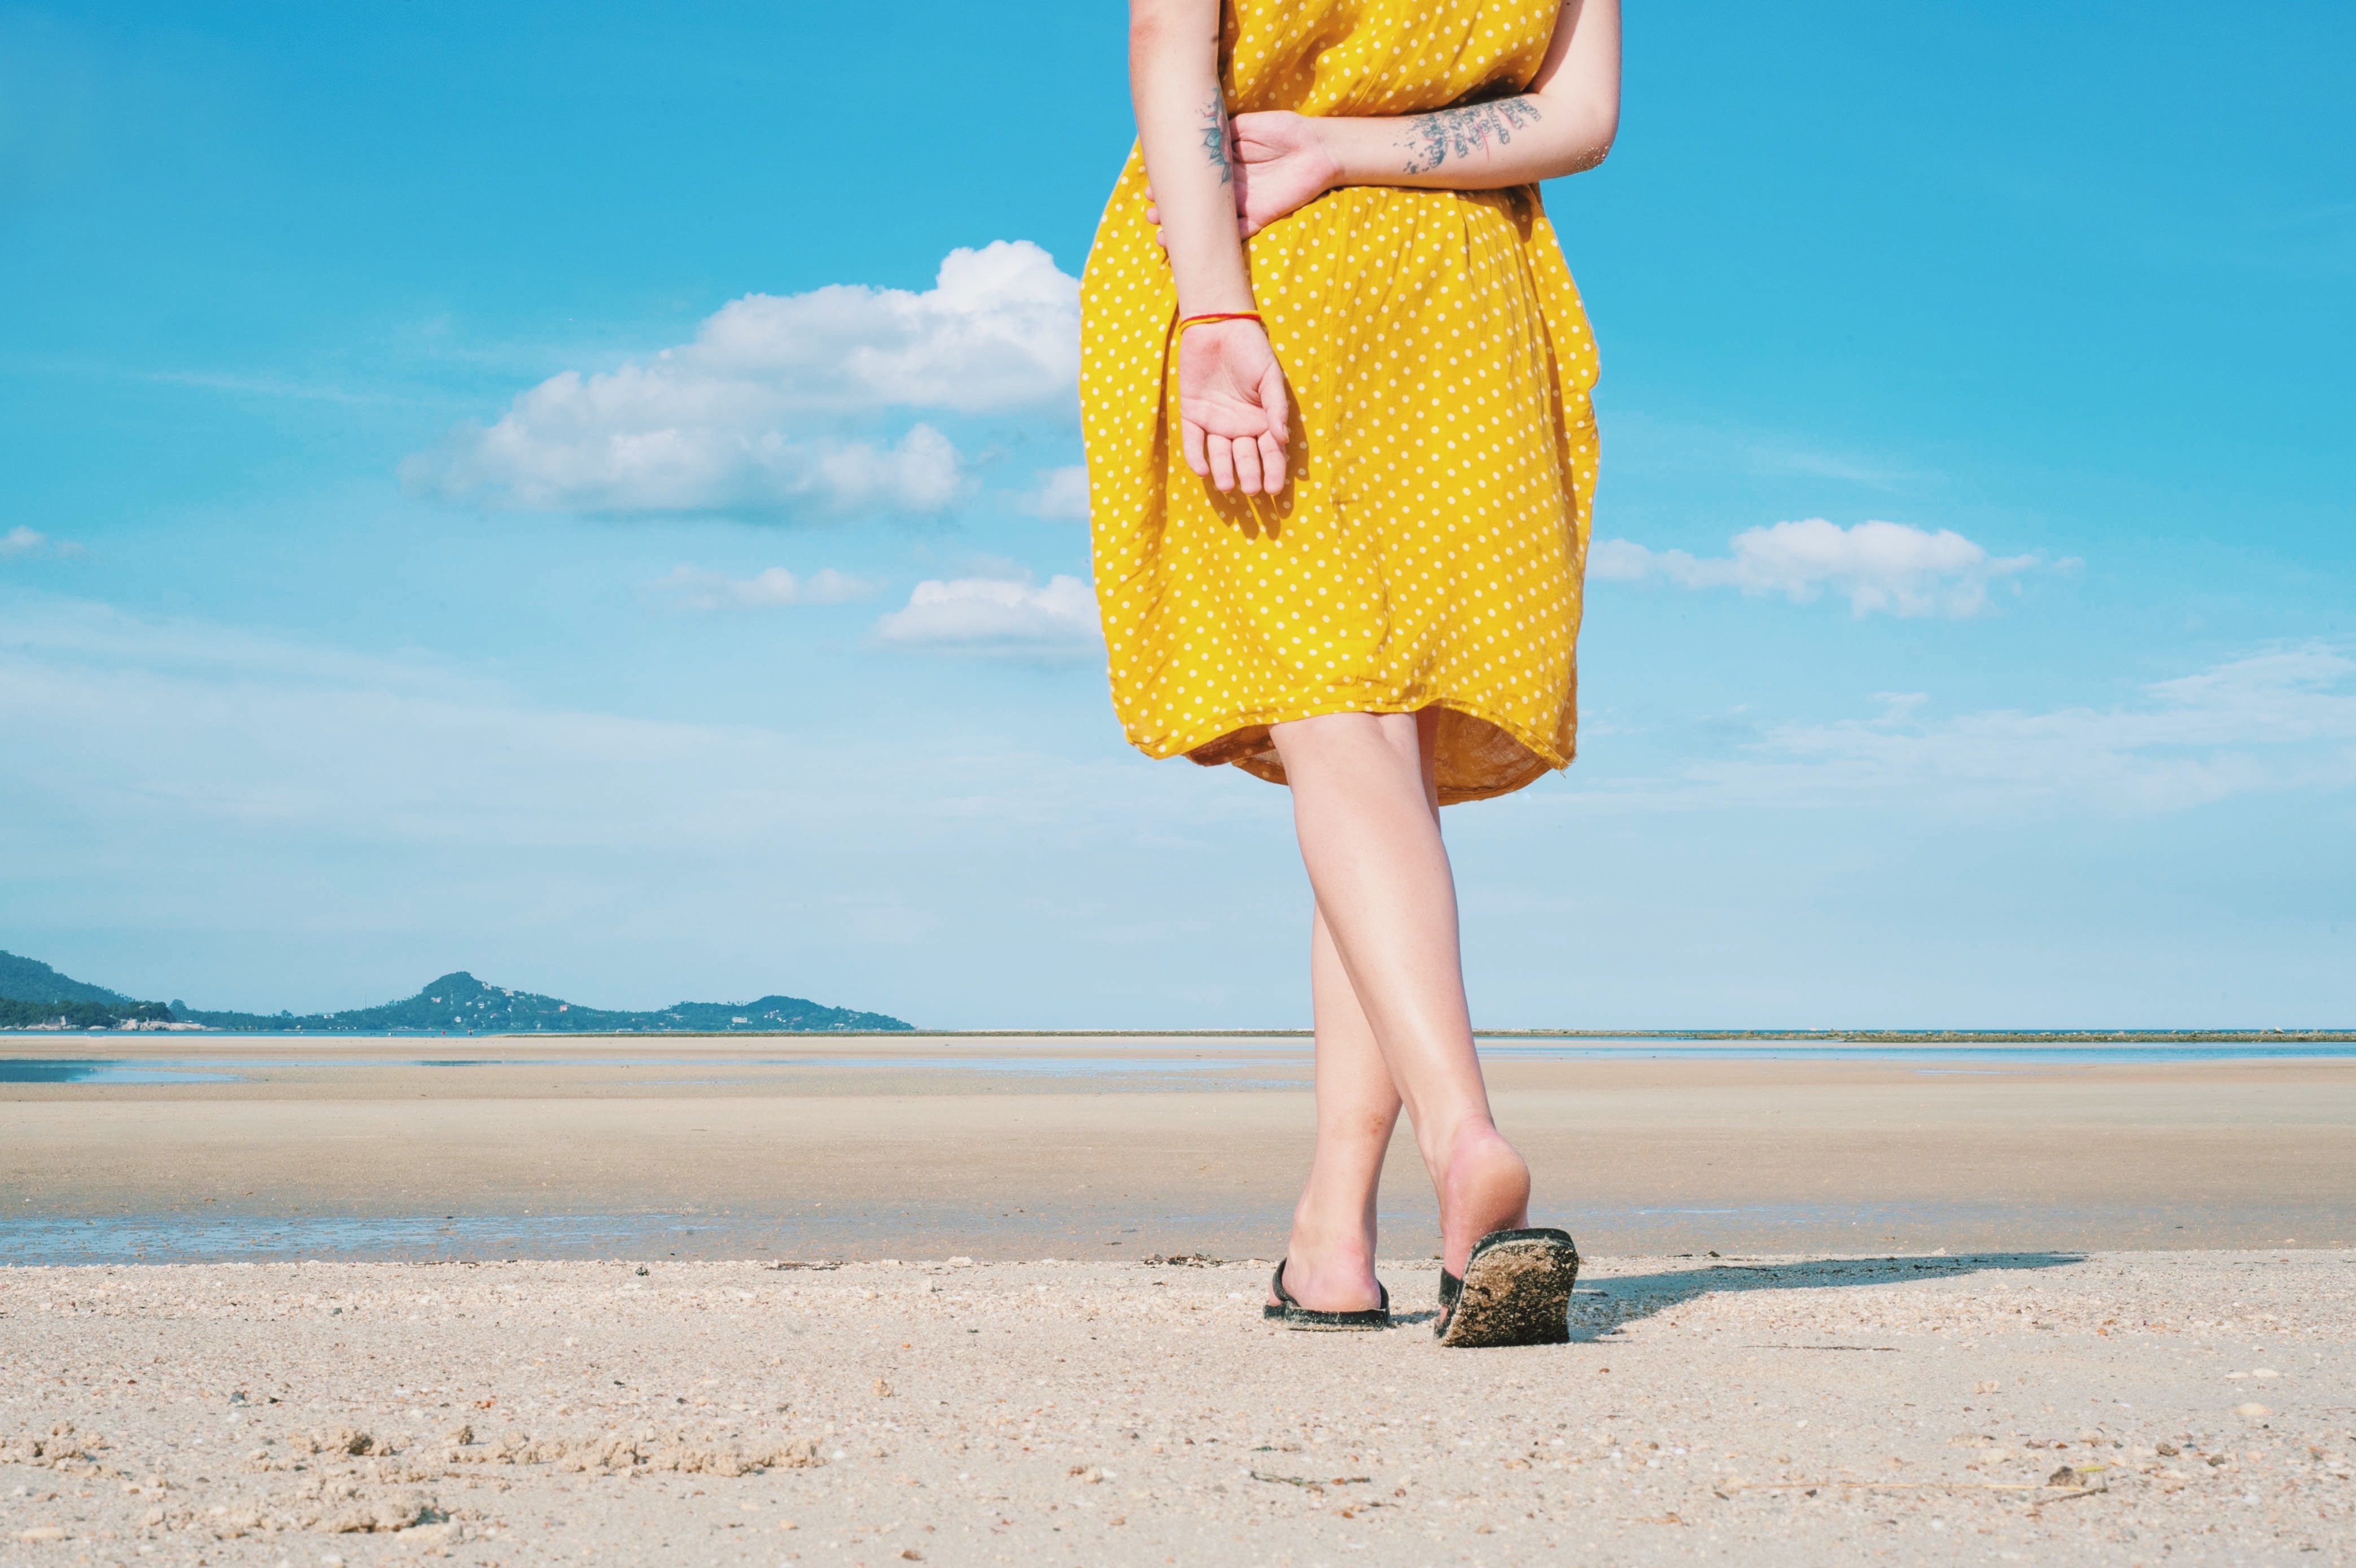
beach, sea, sand, girl, vacation, leg, spring, clothing, yellow, human body, dress, beauty, photo shoot